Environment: real
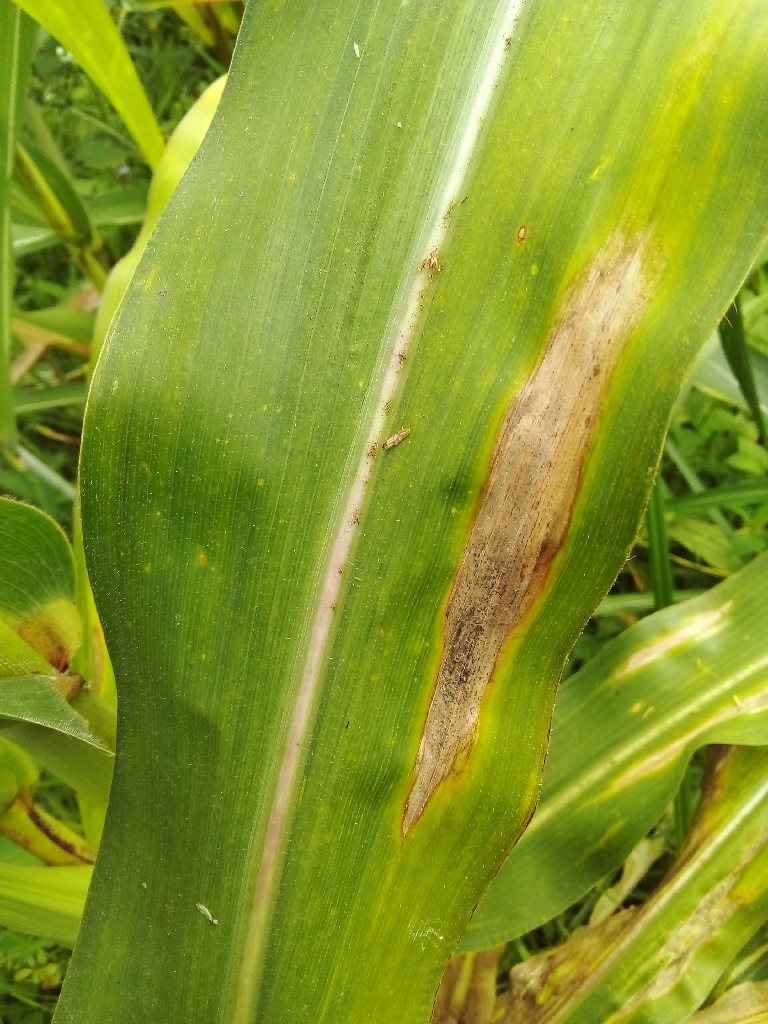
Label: northern_corn_leaf_blight